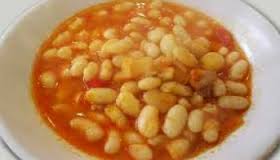
Yemek: kuru_fasulye